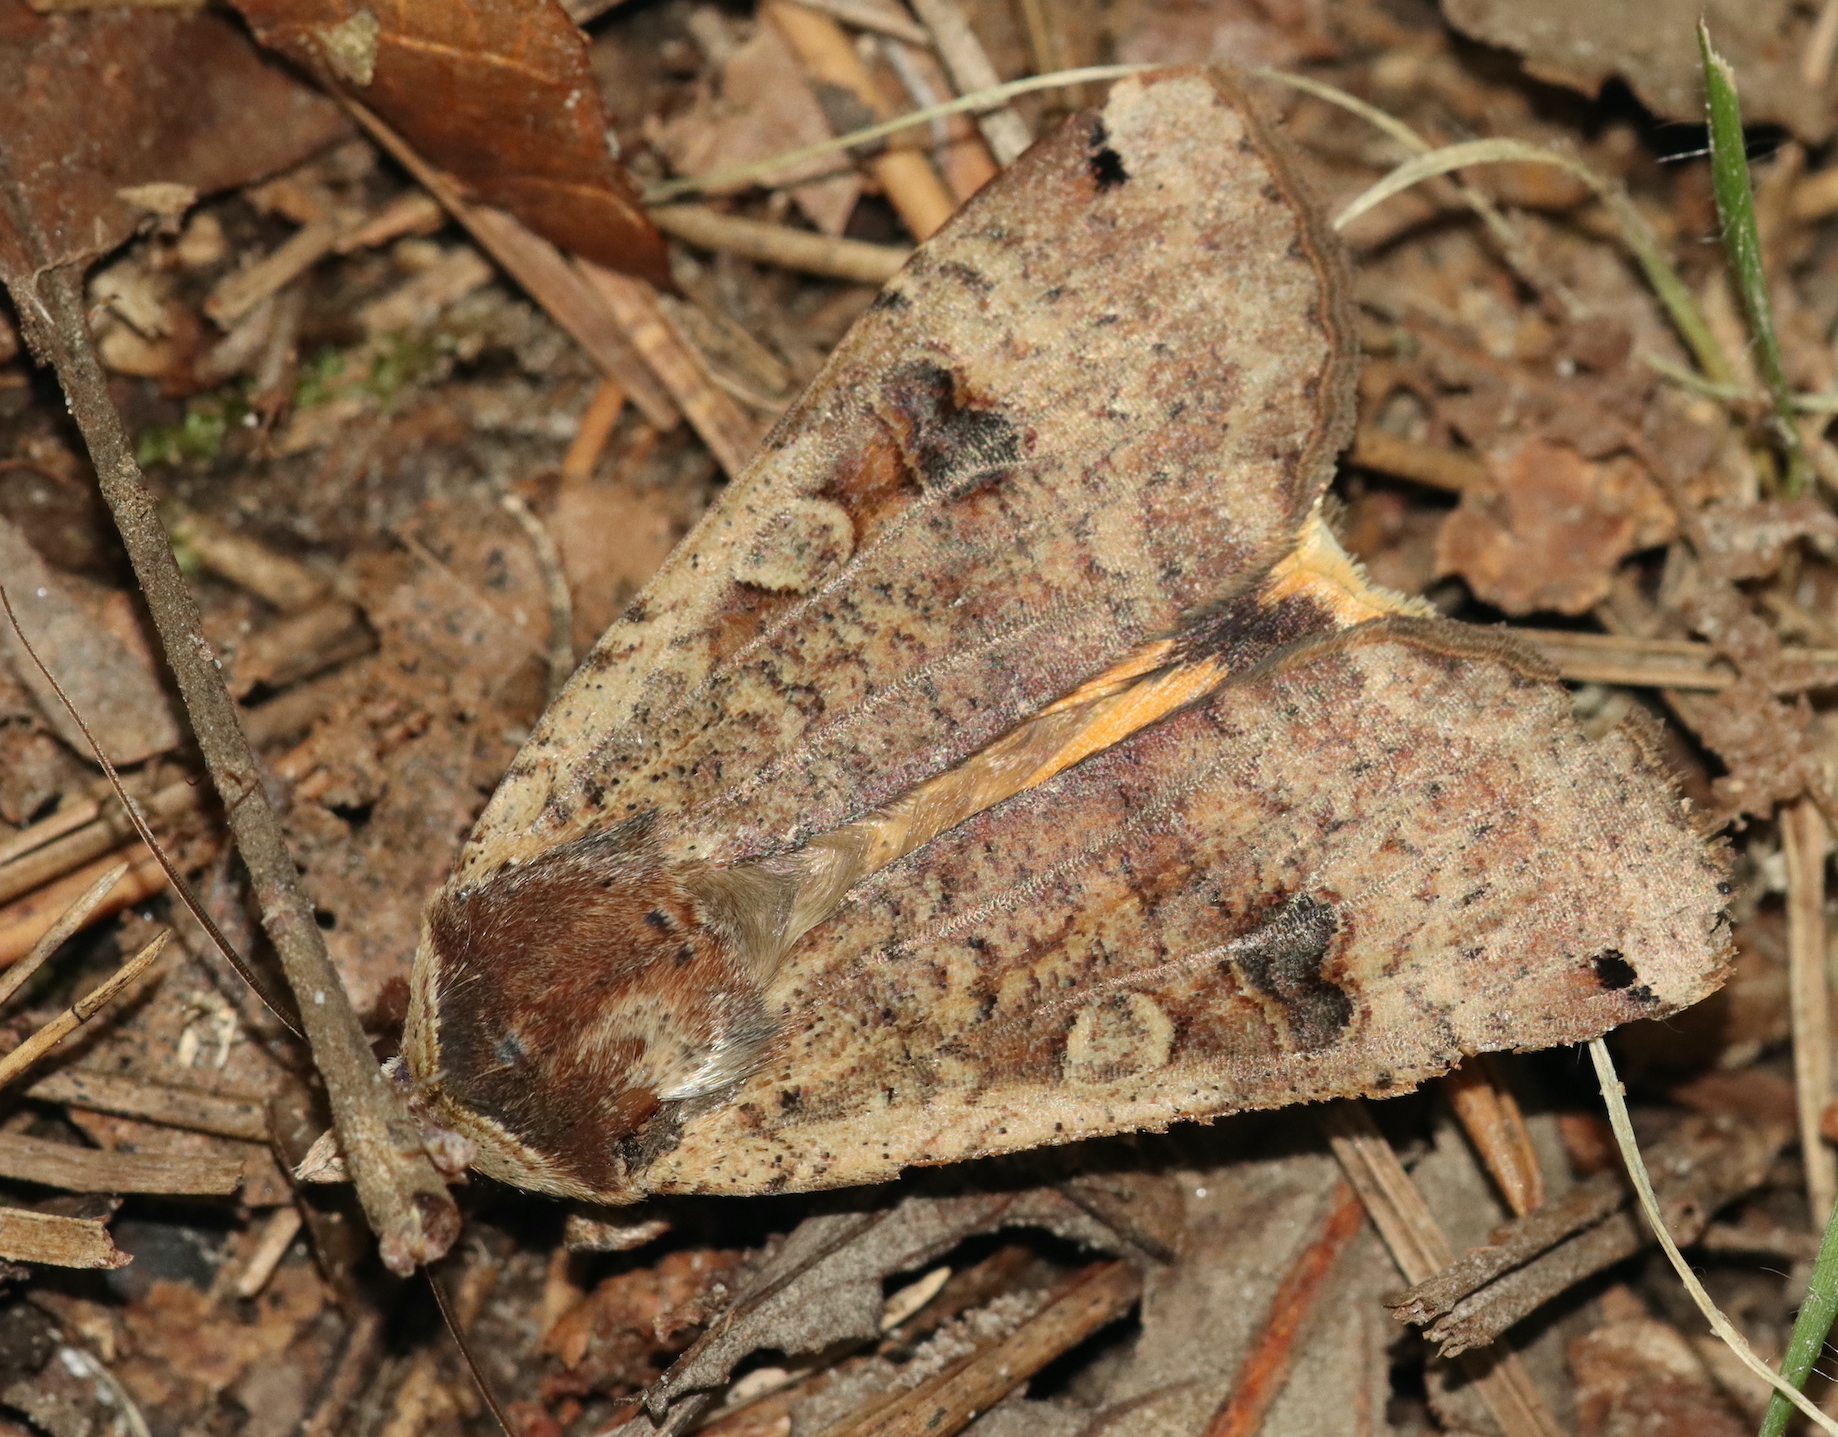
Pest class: cutworms